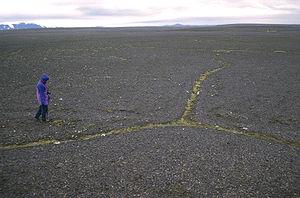
En géomorphologie, la gélivation désigne l’ensemble des processus périglaciaires de dégradation des roches ou de déformation des sols dus à des cycles de gel-dégel de l'eau contenue dans les sols.